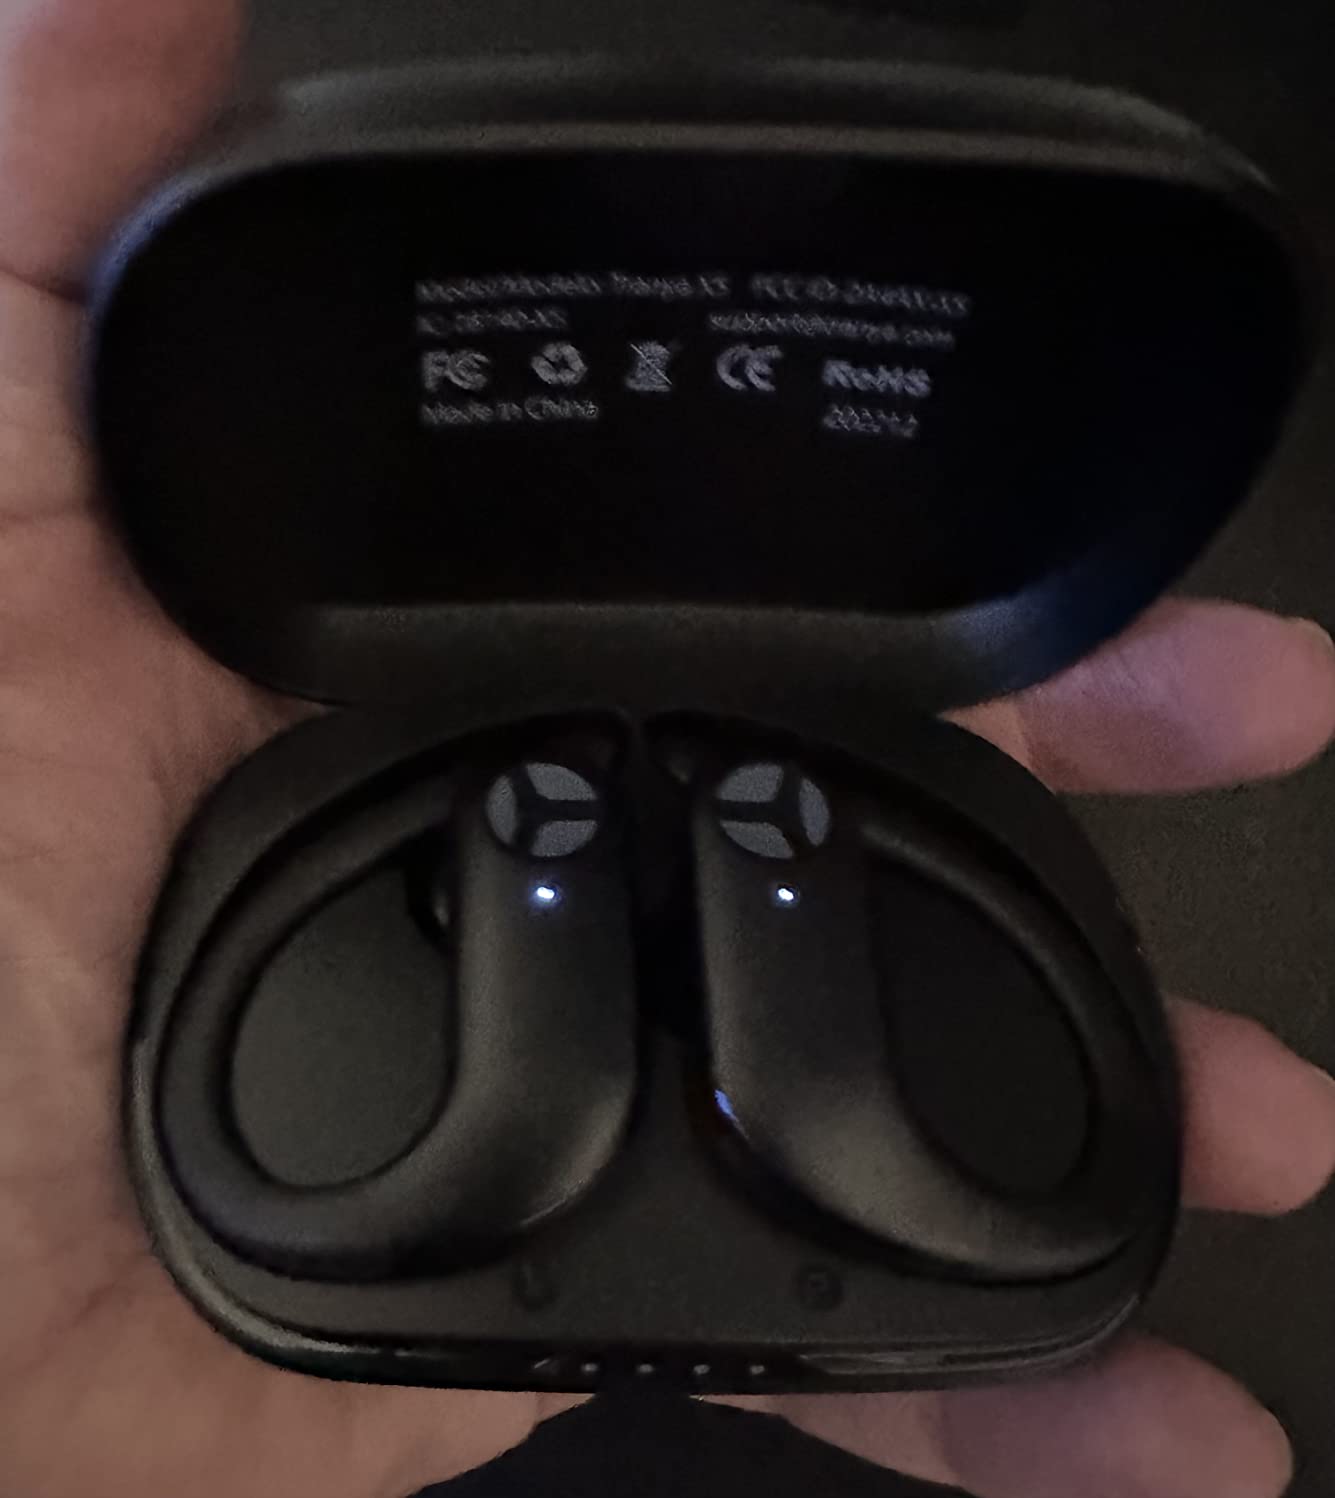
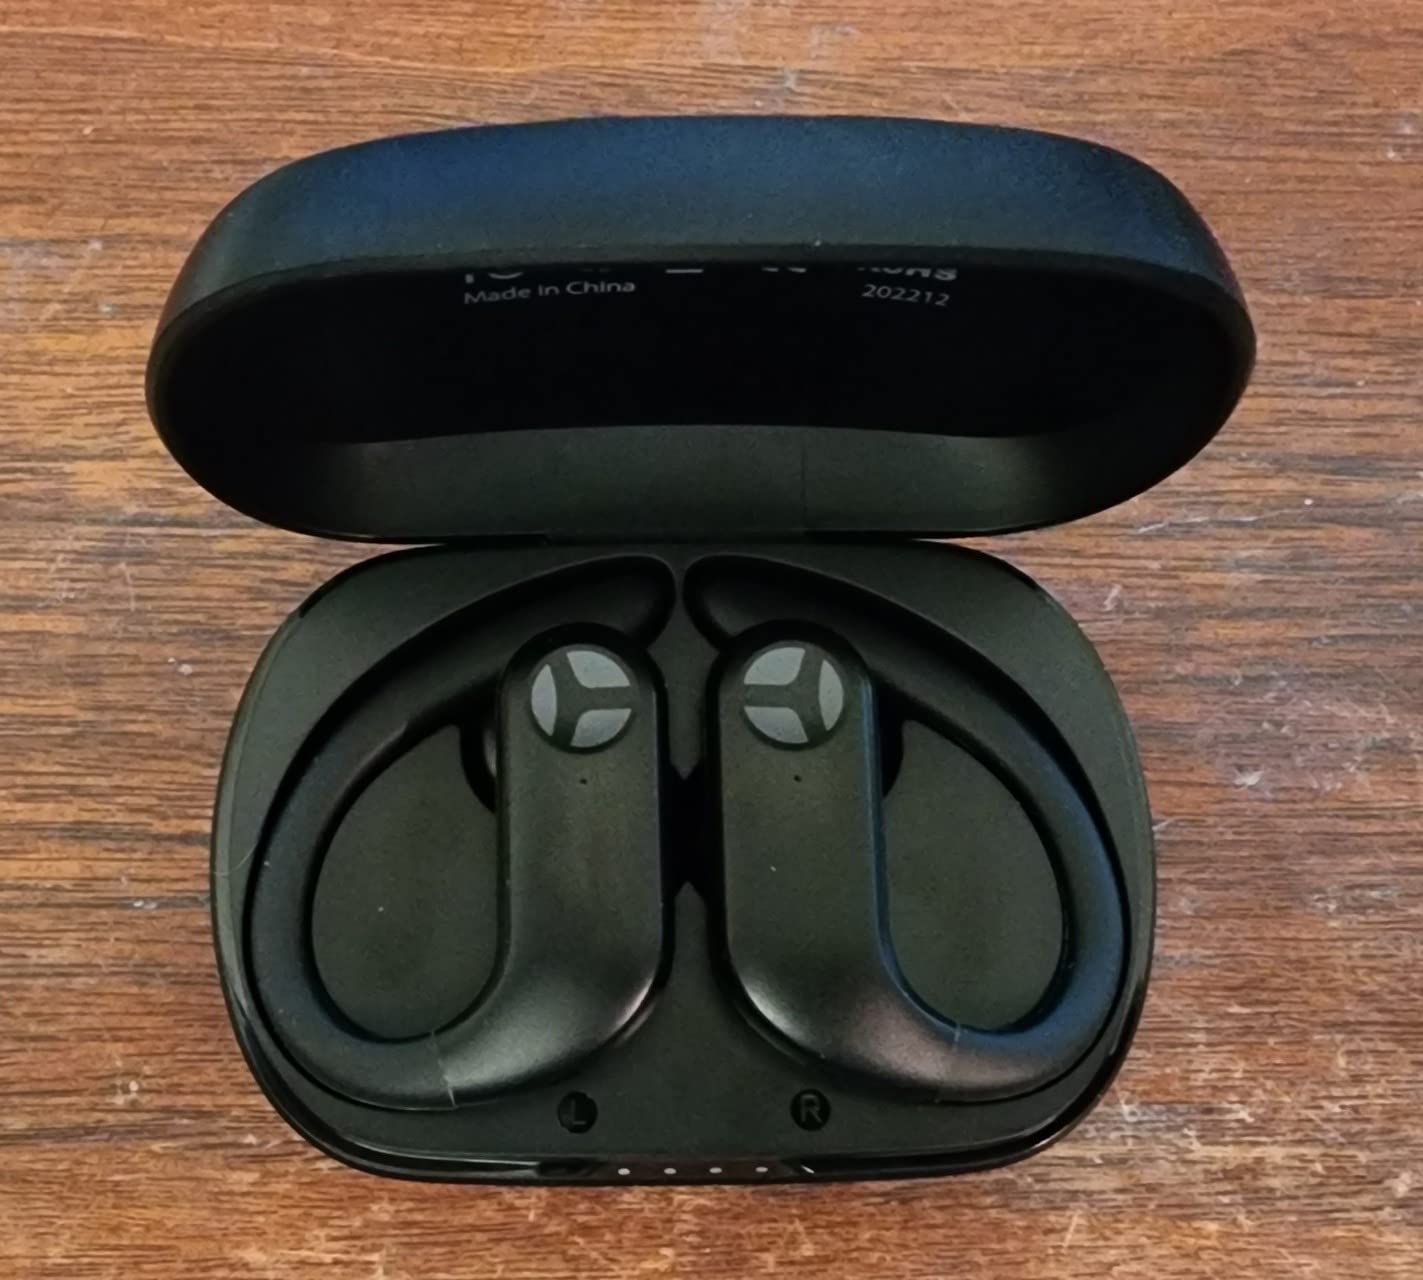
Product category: earbuds
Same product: yes